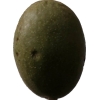
Label: nut